Anna Mishchenko

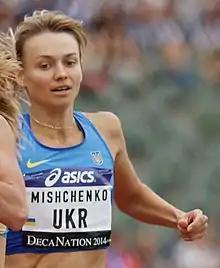
Anna Mishchenko

Anna Valeriïvna Mishchenko (born 25 August 1983 in Sumy), is a Ukrainian middle distance runner who specializes in the 1500 metres.